BTR-70

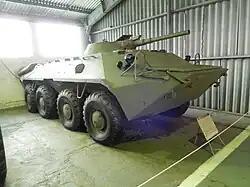
The original "GAZ-50" prototype.

In 1971, the Soviet Armed Forces began investigating the possibility of an updated BTR-60PB redesigned to make the vehicle more compatible with the BMP-1 in terms of tactical training. This resulted in the development of a BTR-60PB prototype essentially converted into a wheeled infantry fighting vehicle, designated "Obiekt 50" or "GAZ-50". Despite retaining the original BTR-60PB chassis, the GAZ-50 incorporated several elements of the BMP's design, including similar seating arrangements in the passenger compartment. The revised internal layout reduced the number of passengers to nine. New hatches were also provided for debarking in the lower hull, between the second and third wheel stations. Other modifications included a slightly thicker hull, increased power-to-weight ratio, and additional firing ports. Another feature retained from the BTR-60 was the twin-engine arrangement, although in the "GAZ-50" torque produced by the right engine powered the first and third wheel stations, while the left engine powered the second and fourth. This alteration was to allow the vehicle to continue moving even if one engine failed. The prototype was armed with a turret resembling that of the BMP-1, incorporating the same 73mm 2A28 Grom low-pressure smoothbore cannon.